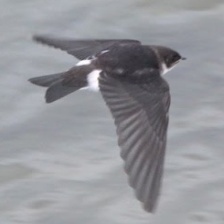
Species: VIOLET GREEN SWALLOW
Scientific name: TACHYCINETA THALASSINA